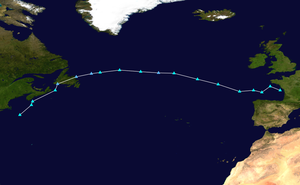
La saison des tempêtes hivernales en Europe de 2019-2020 désigne l'apparition de cyclones extratropicaux en Europe. La plupart des cyclones extratropicaux en Europe se forment entre septembre et mars.